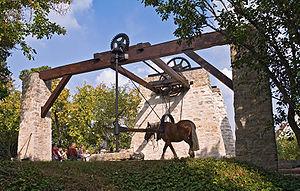
Châtillon (Hauts-de-Seine, France) - Le treuil de la carrière Auboin servait à l'extraction de la pierre calcaire au XIXe siècle, la carrière étant souterraine. Restauré, ce treuil à traction animale est ici en démonstration lors des Journées européennes du patrimoine 2009.
La traction animale est l'utilisation d'animaux domestiques par l'Homme pour :
Cet article recense les monuments historiques des Hauts-de-Seine, en France.